Emma Kesha

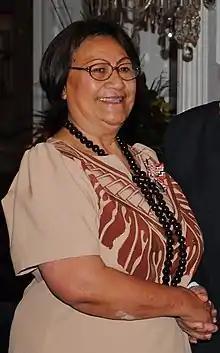
Emma Kesha, following her investiture in August 2011

Misa Emma Kesha (born ) is a Samoan master weaver based in Dunedin, New Zealand, who has received awards for her contribution to the arts, Pacific communities and weaving in New Zealand.